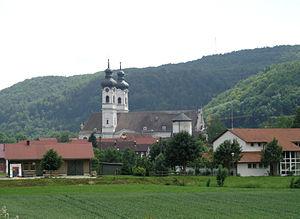
Zwiefalten est une municipalité de l'arrondissement de Reutlingen, dans le land de Bade-Wurtemberg, Allemagne située à mi-chemin entre Stuttgart et le lac de Constance, sur la Route Baroque de Haute-Souabe. L'ancienne abbaye de Zwiefalten domine le village. Elle est considérée comme l'un des plus beaux exemples d'art baroque tardif.